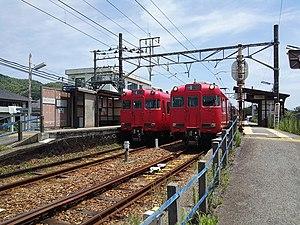
La ligne Meitetsu Gamagōri est une ligne ferroviaire de la compagnie privée Meitetsu située dans la préfecture d'Aichi au Japon. Elle relie la gare de Kira Yoshida à Nishio à la gare de Gamagōri à Gamagōri.